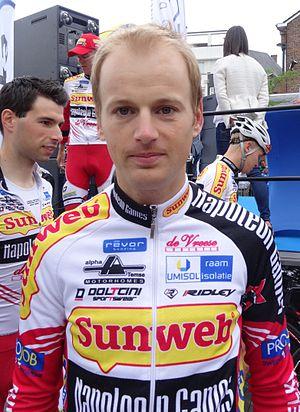
Reportage photographique réalisé le dimanche 15 juin à l'occasion du départ et de l'arrivée du Tour du Limbourg 2014 à Tongres, Belgique.
Kevin Pauwels, né le 12 avril 1984 à Ekeren, est un ancien coureur cycliste belge, spécialiste du cyclo-cross. Professionnel de 2005 à 2019, il a notamment remporté la coupe du monde de cyclo-cross en 2011-2012 et 2014-2015.
La saison 2014 de l'équipe cycliste Sunweb-Napoleon Games est la huitième de cette équipe.